Julián Simón

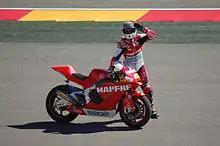
Simón at the 2010 Aragon Grand Prix

Julián Simón Sesmero (born 3 April 1987) is a Spanish motorcycle racer. He is best known for winning the 2009 125cc World Championship.